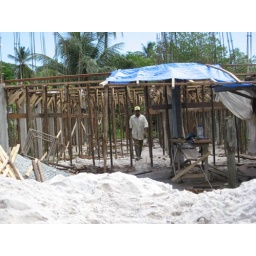
The ground floor of the Yth Centre under construction.